Indos in colonial history

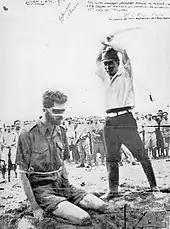
Execution of POW in New Guinea, 24 October 1943.

When World War II broke out the Netherlands was occupied by Nazi Germany in 1940, while the Dutch East Indies was occupied by Imperial Japan in 1942. All non Axis Europeans, including most Indo-European males, were interned in Japanese prisoner camps until 1945. During this period close to 25% of the POW’s did not survive their imprisonment.